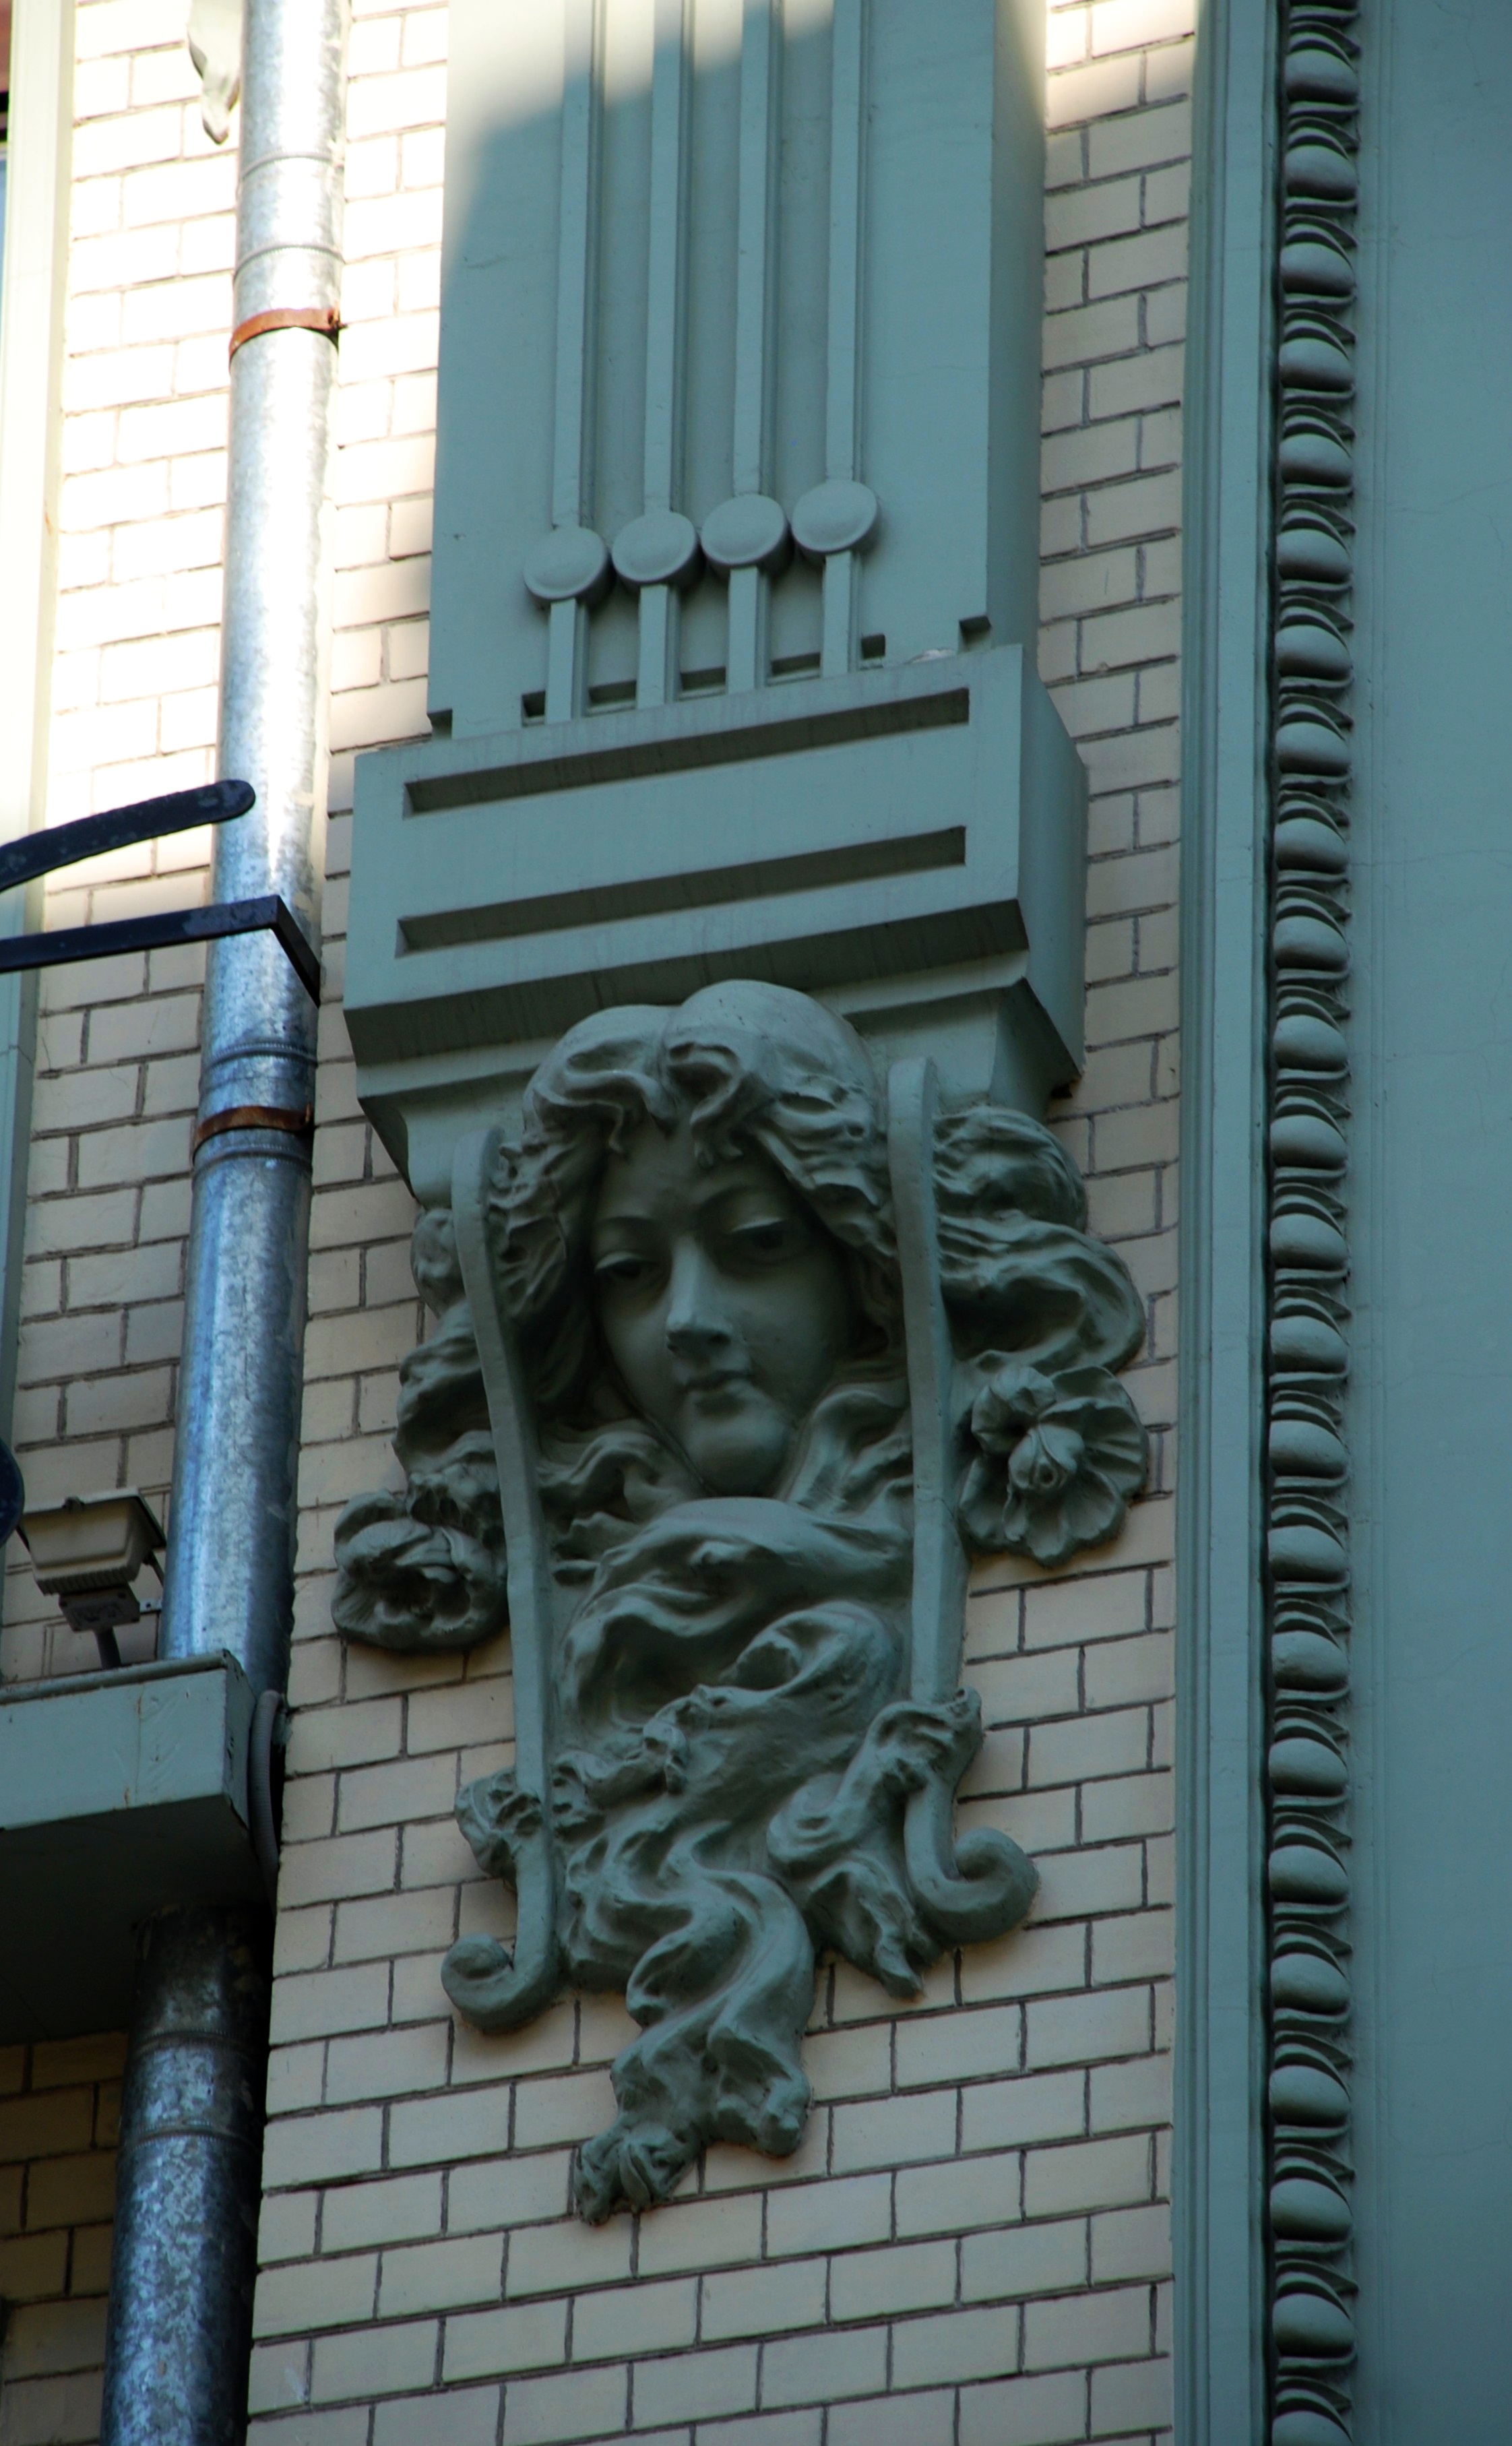
city, wall, monument, cityscape, statue, column, facade, nikon, sculpture, art, moscow, russia, d80, cityscapes, moskau, nikond80, moscou